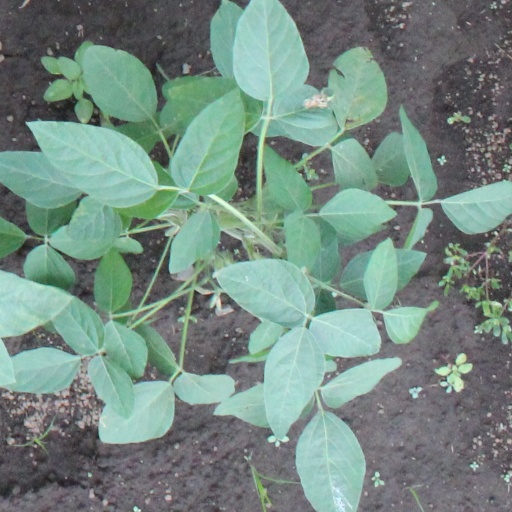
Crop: soybean